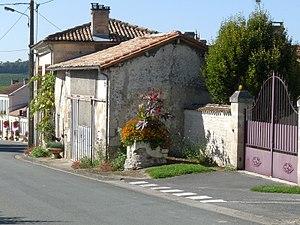
Rue arrivant au village, Arthenac, Charente-Maritime, France
Arthenac est une commune du Sud-Ouest de la France située dans le département de la Charente-Maritime.